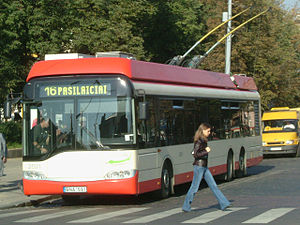
Vilnius / Transport / Offentlig transport
En Solaris trolleybus
Vilnius er Litauens hovedstad. Byen ligger i den sydøstligste del af Litauen og er landets største by med 574.147 indbyggere. Vilnius var Litauens historiske hovedstad i middelalderen, og blev hovedstad i det selvstændige Litauen i 1990. Den er administrations- og handelsby, der ligger på begge sider af floden Neris. Byen er hovedsæde for Vilnius apskritis og Vilnius distriktskommune.